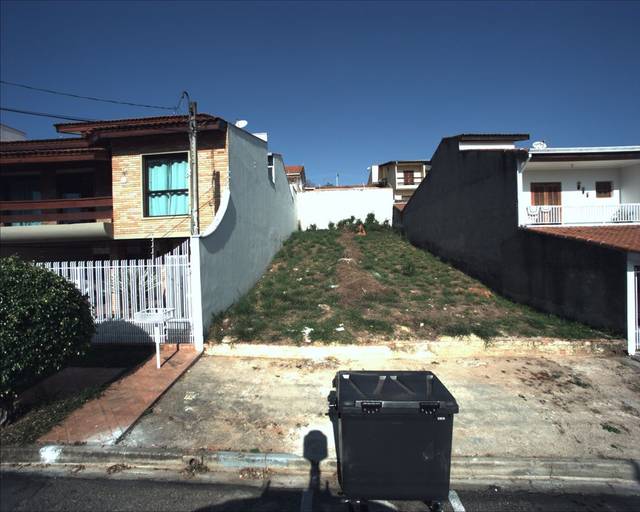
Region: Brazil
Coordinates: -23.497, -47.428